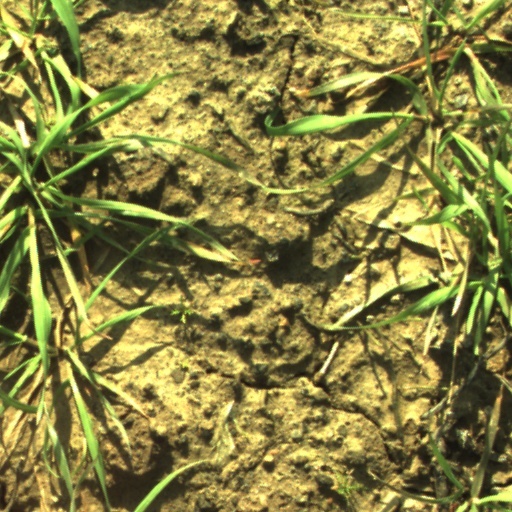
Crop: wheat